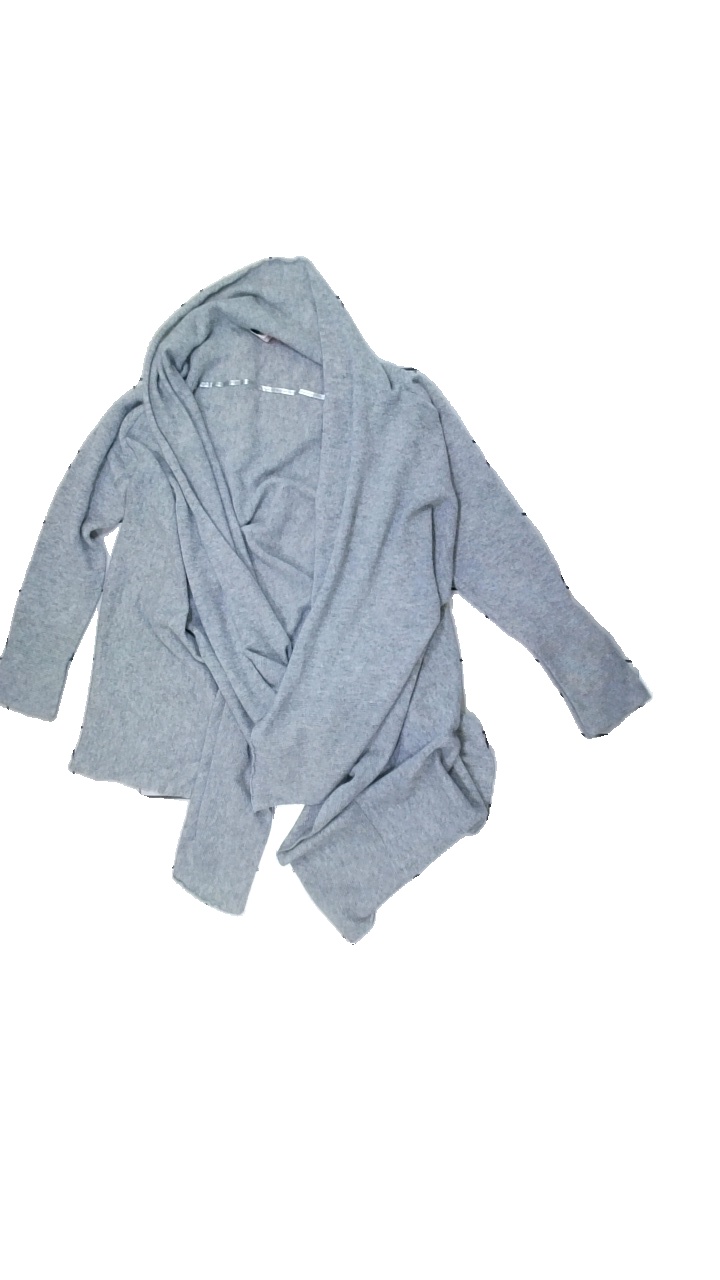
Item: Cardigan (Ladies)
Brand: Quilty Pleasure
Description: Grey cardigan with draped front
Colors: Grey
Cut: Regular
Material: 100% Wool
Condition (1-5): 5
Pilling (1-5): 5
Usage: Reuse
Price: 100-150